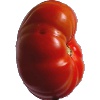
Label: Tomato 3